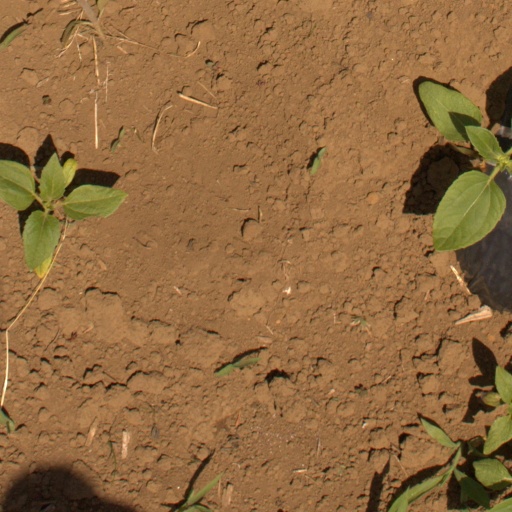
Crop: Jerusalem artichoke